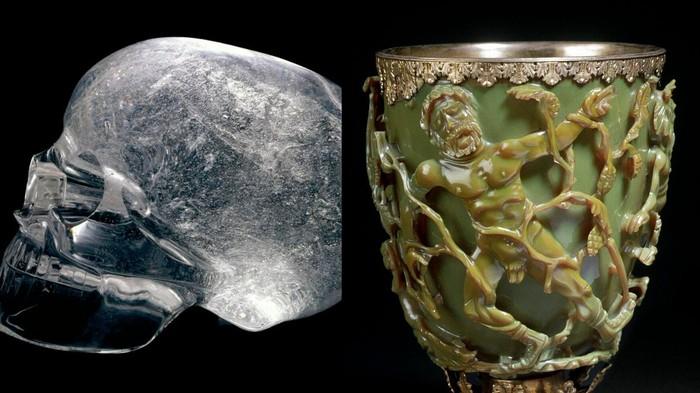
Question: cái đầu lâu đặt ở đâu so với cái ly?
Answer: ở phía bên trái so với cái ly